Flag of Puerto Rico

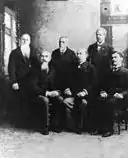
CRPR members (seated L–R) Terreforte, José Henna, Roberto Todd (standing L–R) Manuel Besosa, Aurelio Méndez, Sotero Figueroa

Spanish-Puerto Ricans carried the war flag of the 3rd Battalion of Puerto Rico in the island, but most commonly in Cuba during the Cuban War of Independence against Spain between 1895 and 1898. The flag is in the shape and colors of the Spanish flag, with two equal red stripes on either side and a larger yellow stripe in the center, which contains the coat of arms of Spain with the text "BATALLON PROVISIONAL DE PUERTO RICO N° 3" "(PROVISIONAL BATTALION OF PUERTO RICO No. 3)" around it. Puerto Rico and Cuba became possessions of the United States as a result of the Spanish-American War of 1898, thus ending more than 400 years of Spanish rule on both islands.